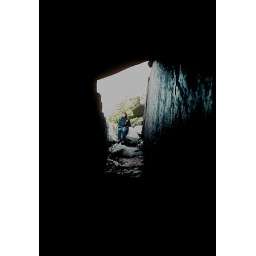
These caves were caused by large blocks of broken rock and talus jumbled at the base of the mountain.